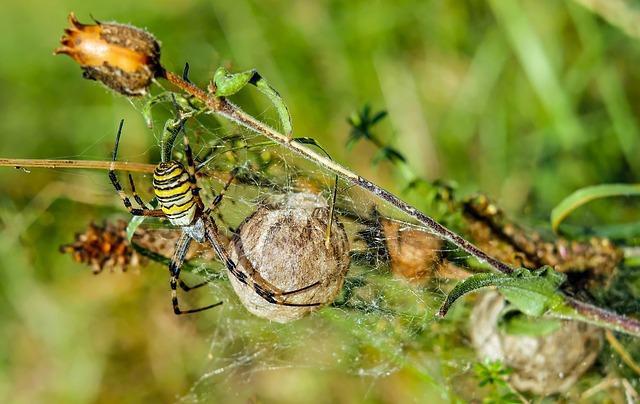
spider